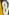
Number: 8